Rafa Pabön

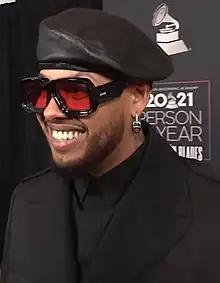
Rafa Pabön in 2021

Rafael Enrique Pabón Navedo, better known by his stage name Rafa Pabön, is a Puerto Rican musician known for his urbano songs. In 2019, his single "Pa Mí" featuring Dalex charted the top 40 on Hot Latin Songs. On March 2, 2019, the single "Ta To Gucci" by Cauty and Pabön peaked at 58 on the Argentina Hot 100.